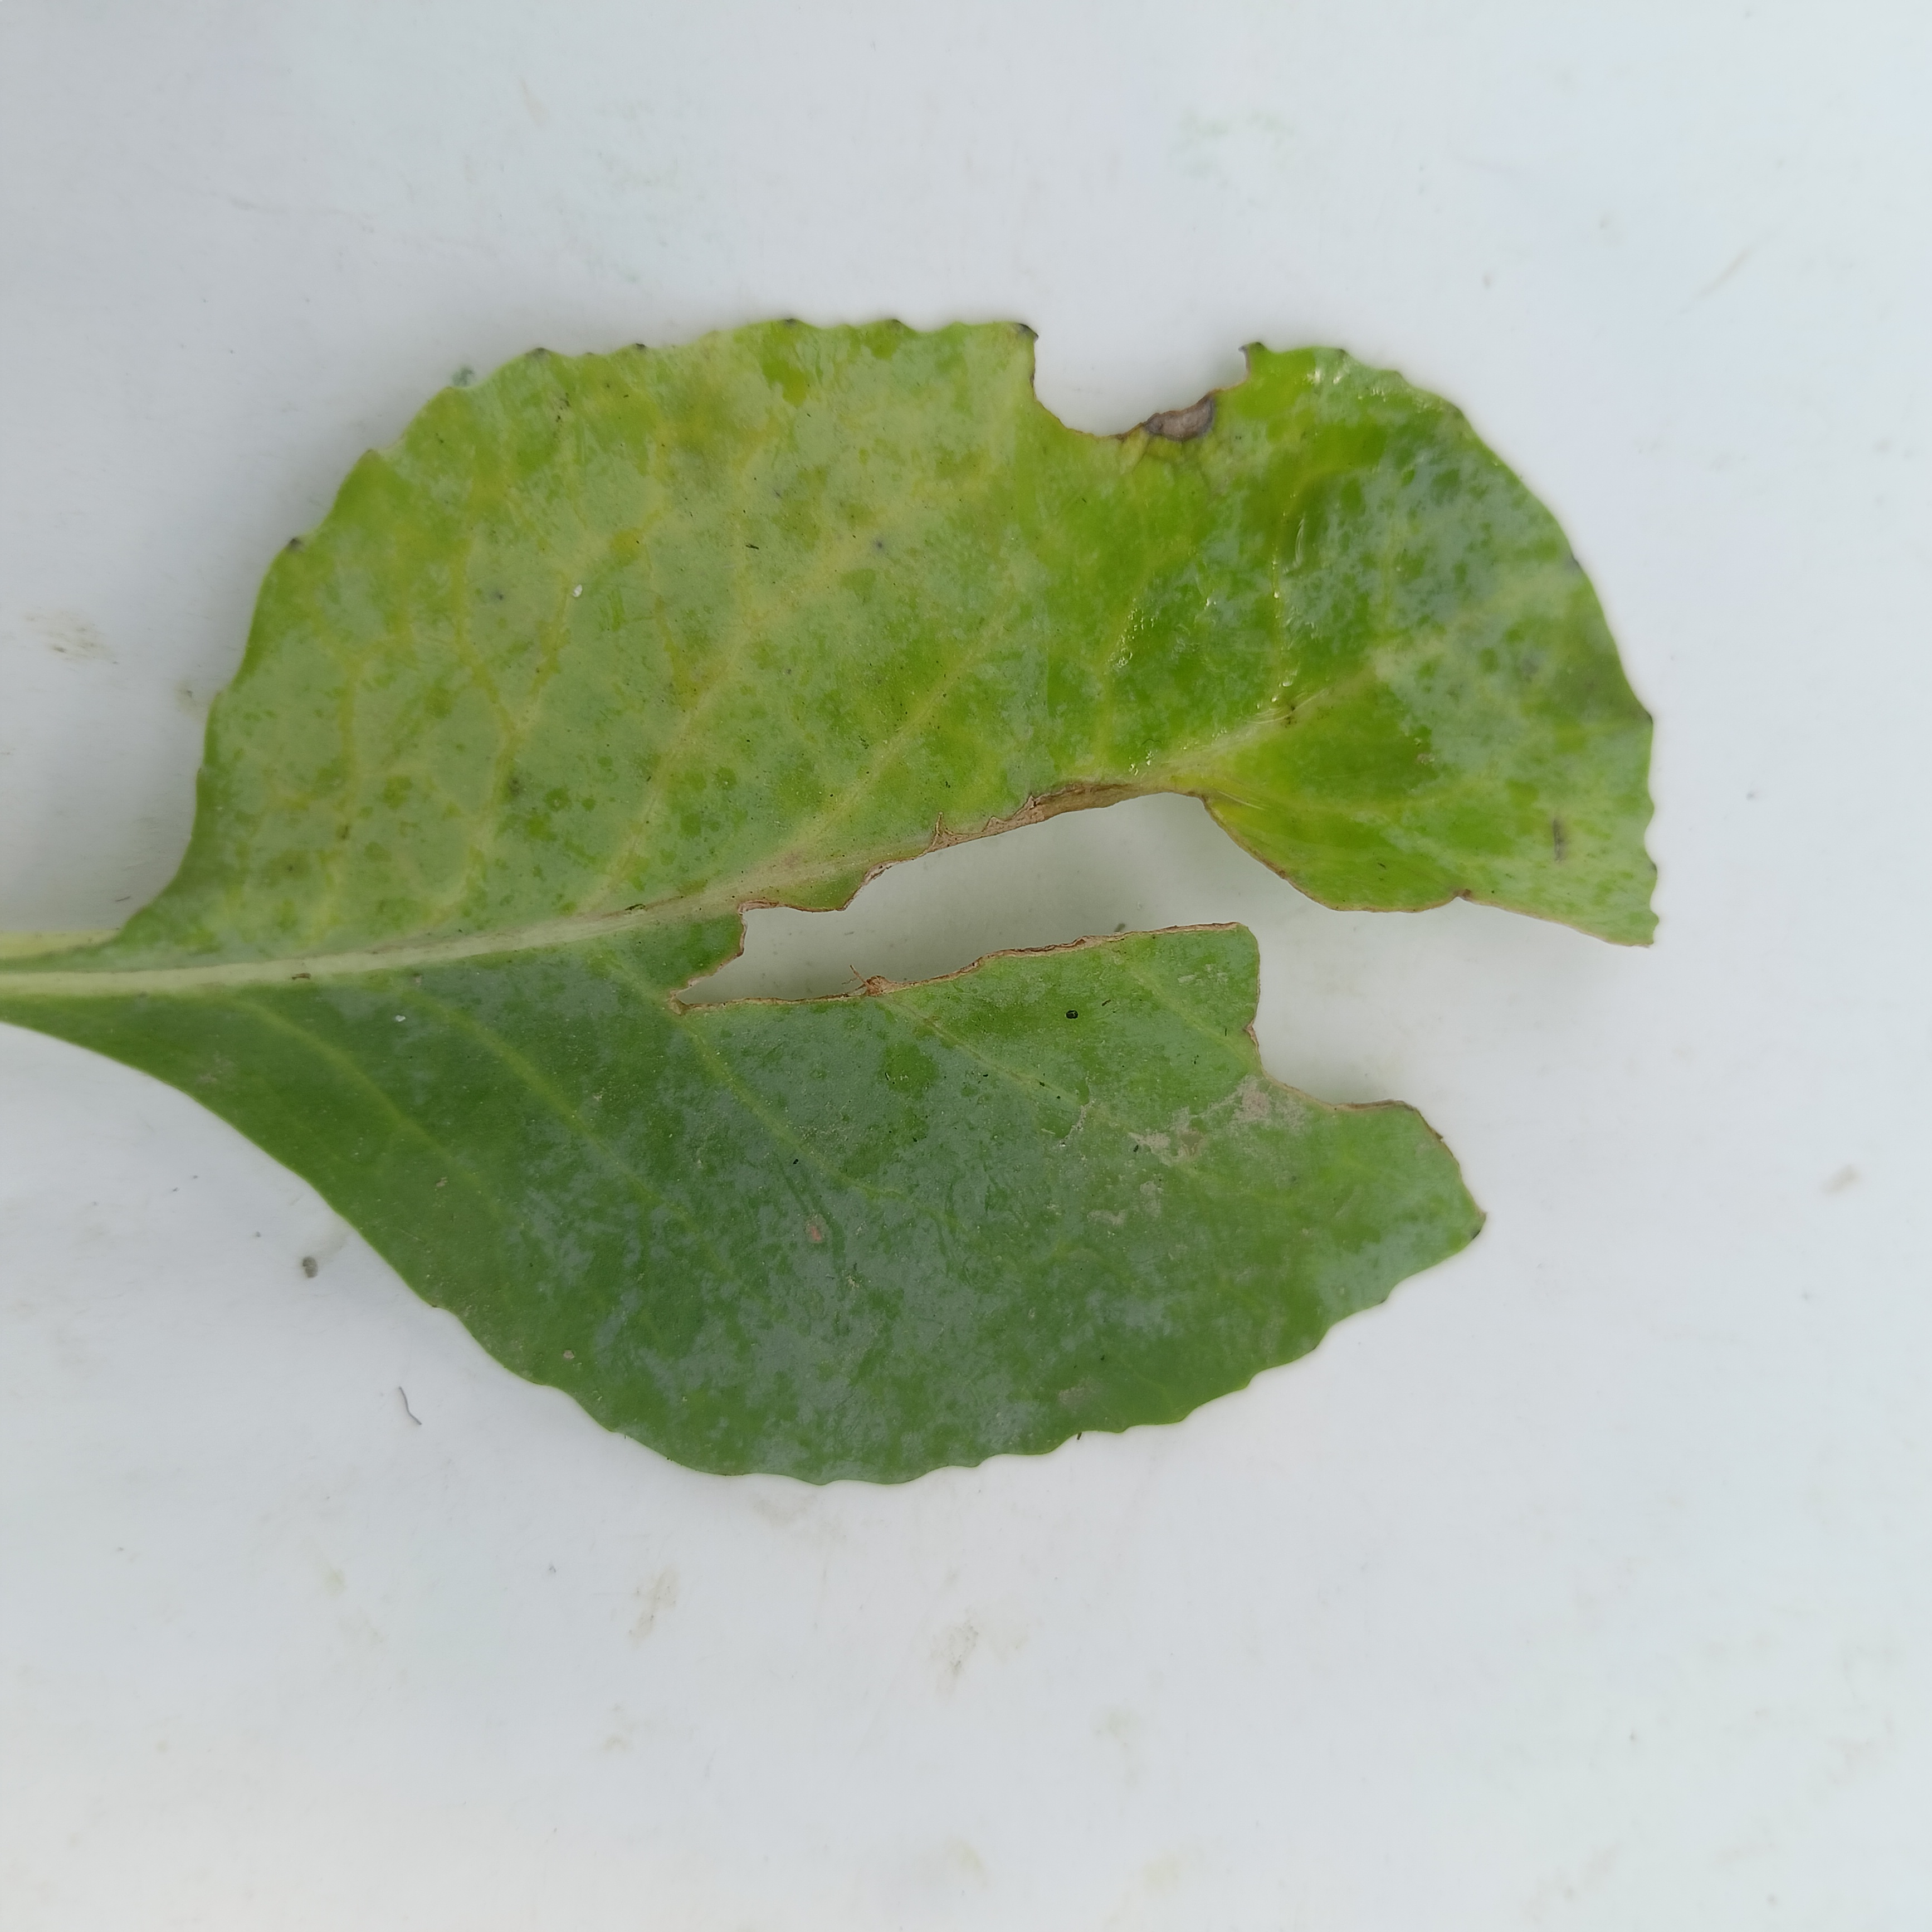
Label: Insect Hole